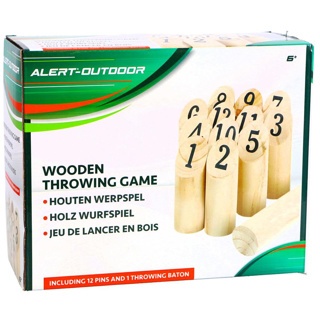
Alert outdoor houten werpspel met handig opbergnet | 2 stuks
Het Houten Werpspel van Alert is gebasseerd op Mölkky, het Finse kegelspel. Het buitenspel is te spelen met 2 personen of meerdere personen verdeeld in 2 teams. Plaats de houten kegels naast elkaar op een grasveld of tegels en probeer de kegels om te gooien. Je verdient het aantal punten die worden aangeduid op de kegel. Geschikt voor kinderen vanaf 6 jaar en ouder.
Brand: Alert
Category: Sporting Goods > Outdoor Recreation > Outdoor Games > Lawn Games